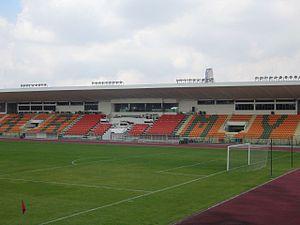
Le Championnat de l'ASEAN 2007 est la 6ᵉ édition du Championnat de l'ASEAN de football, un championnat international de football regroupant les équipes nationales de l'ASEAN créé en 1996.